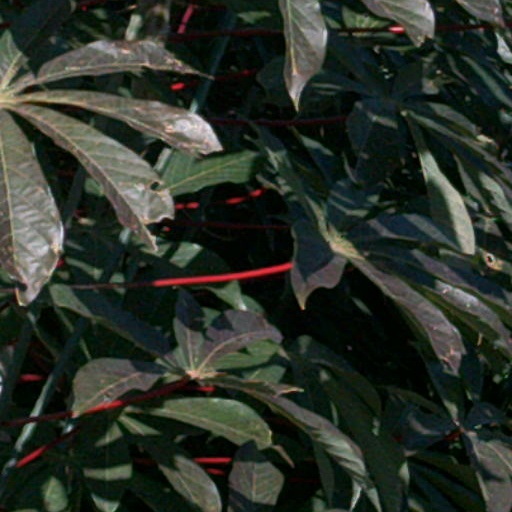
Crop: cassava